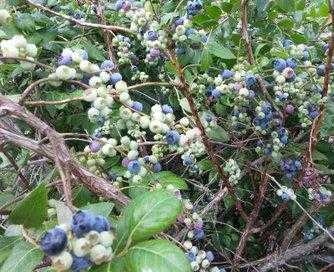
Label: Blueberry